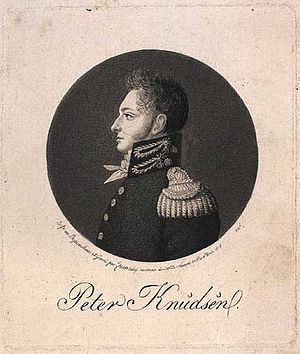
Peter Knudsen (diplomat)
Peter Knudsen. Physionotrace 1816 af Edme Quenedey des Ricets
Andreas Peter Knudsen var en dansk diplomat, far til Arthur og Edmund Knudsen.